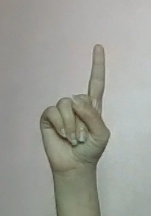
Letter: bb